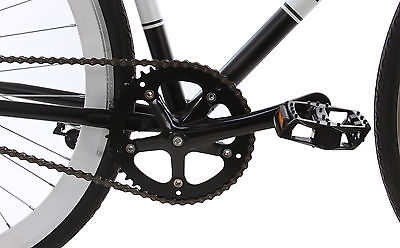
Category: bicycle